Photographers of the American Civil War

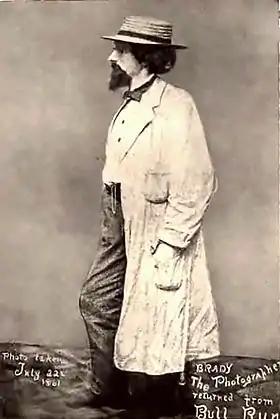
Mathew Brady taken shortly after the First Battle of Bull Run, wearing a sword given to him for defense by a soldier of the New York Fire Zouaves

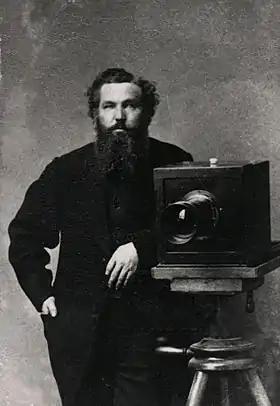
Alexander Gardner, 1856 self-portrait

The American Civil War was the most widely covered conflict of the 19th century. The images would provide posterity with a comprehensive visual record of the war and its leading figures, and make a powerful impression on the populace.